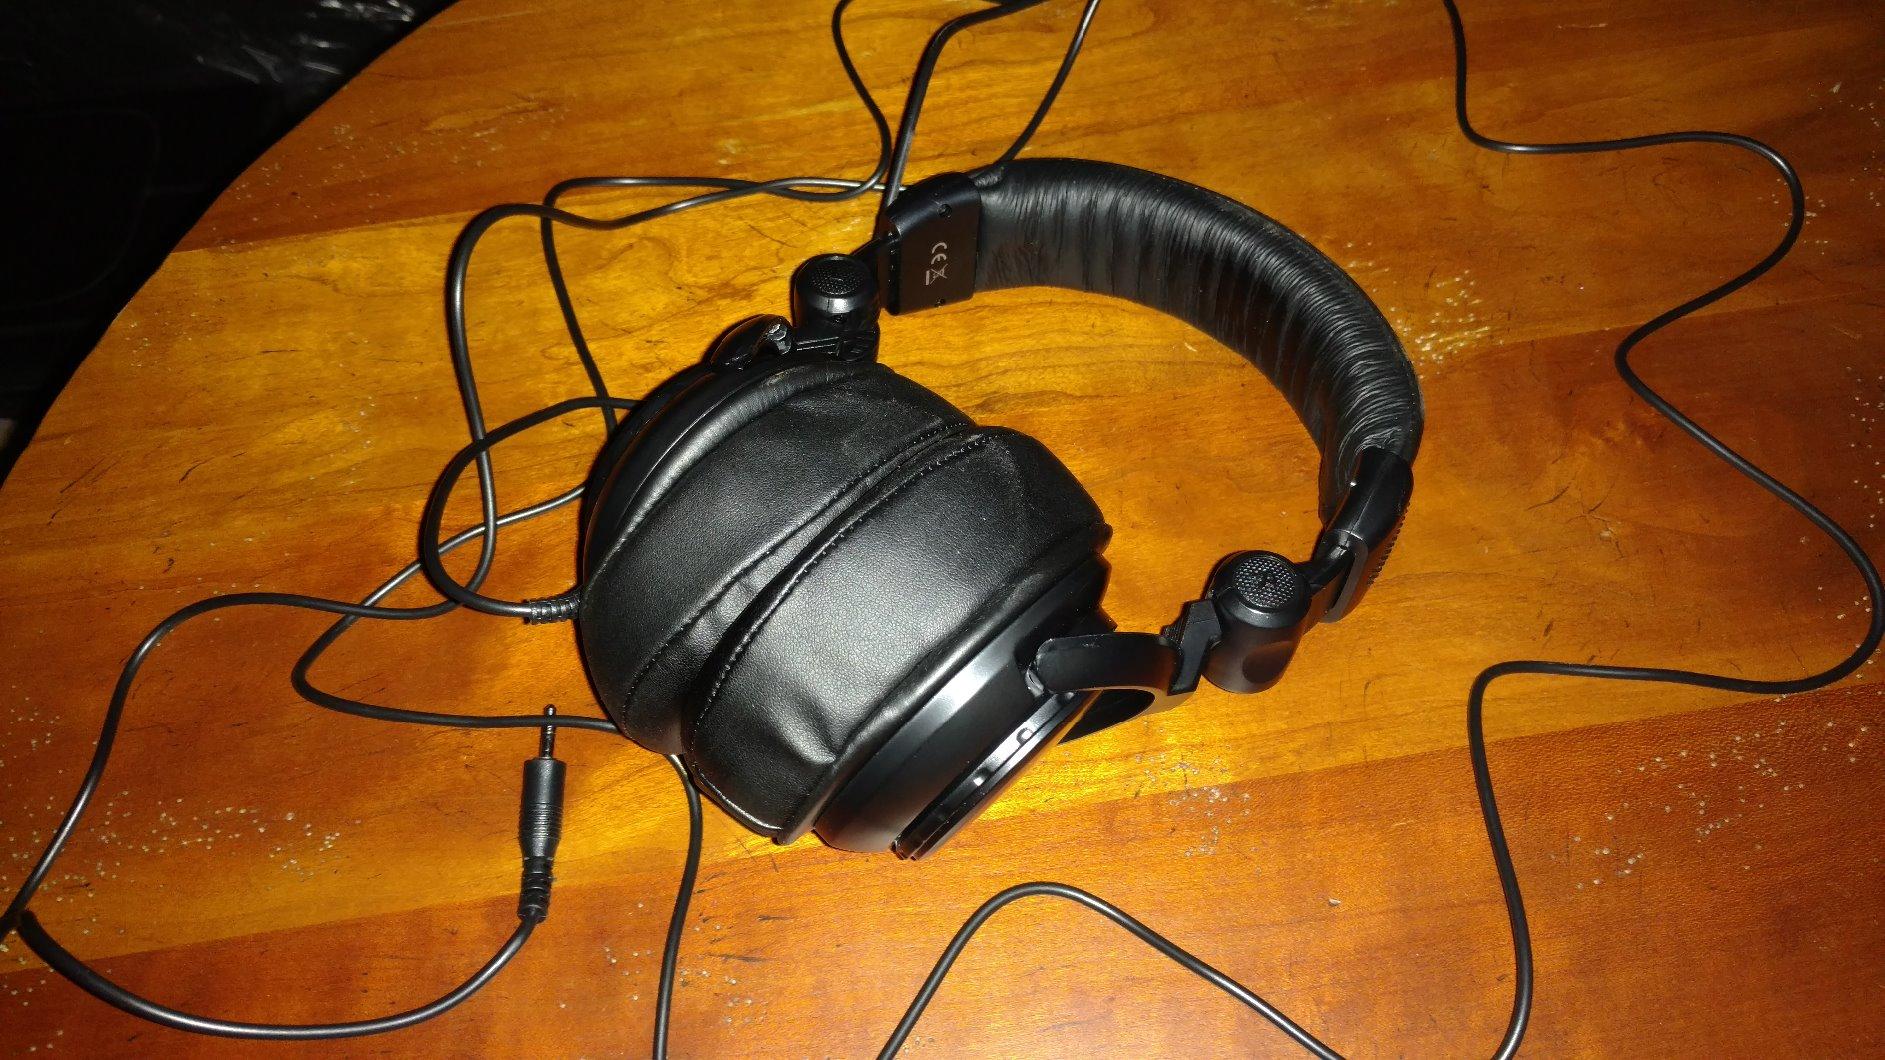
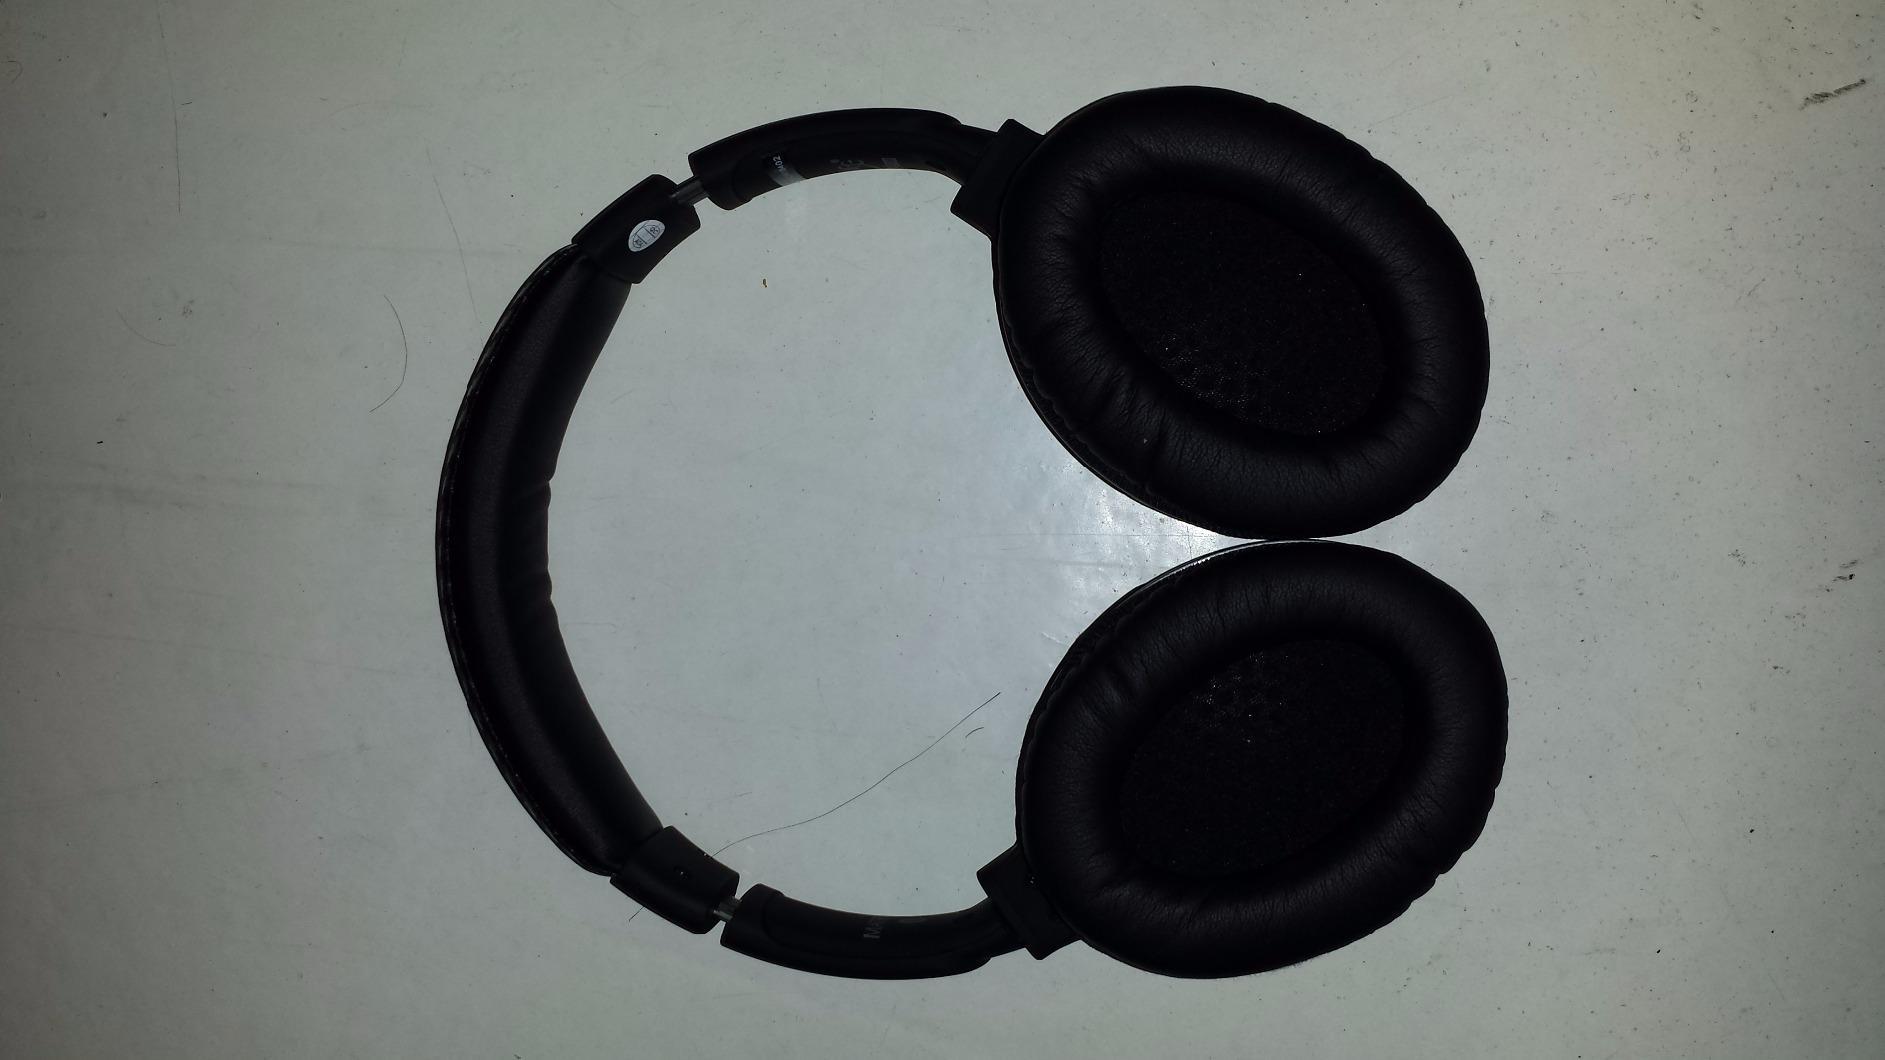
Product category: headphones
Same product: no